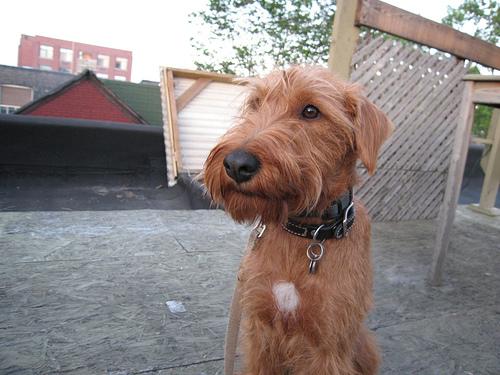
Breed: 207-n000036-Irish_terrier